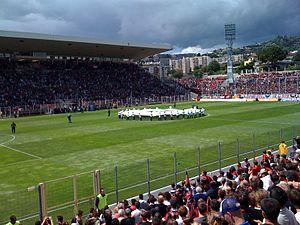
Présentation du nouveau logo de l'OGCN au Ray le 19 mai 2013.
L'Olympique Gymnaste Club Nice, couramment abrégé OGCN est un club de football français fondé en 1904 et situé à Nice.